Jess Thomas

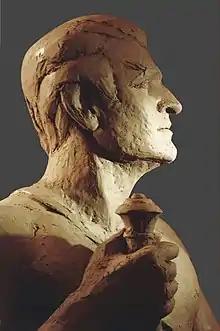
Hortensia: Sculpture of Jess Thomas, 1997

Jess Floyd Thomas was born in Hot Springs, South Dakota. As a child, he took part in various musical activities and studied psychology at the University of Nebraska. For several years, he worked as a high school guidance counselor, before enrolling at Stanford University for an MA. Learning that the operatic department was producing Verdi's "Falstaff", he auditioned for Otto Schulmann, the vocal professor, and obtained the role of Fenton. He studied with Schulmann for three years before his operatic debut in 1957.